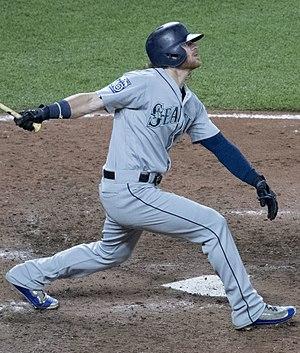
Benjamin Joseph Gamel est un joueur de champ extérieur des Mariners de Seattle de la Ligue majeure de baseball.